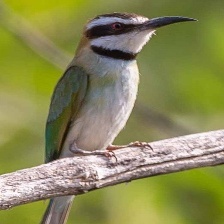
Species: WHITE THROATED BEE EATER
Scientific name: MEROPS ALBICOLLIS
ImageNet parent category: bee_eater